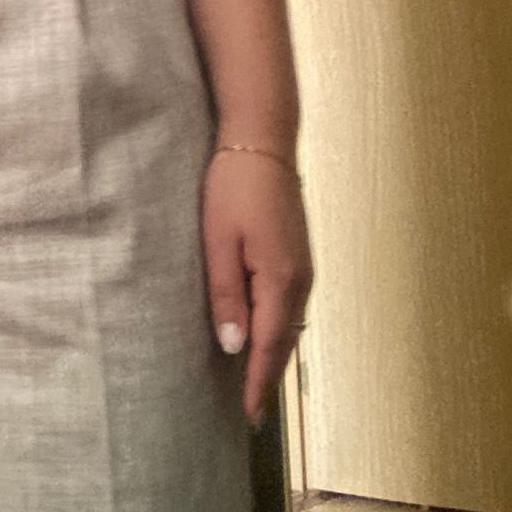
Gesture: no_gesture